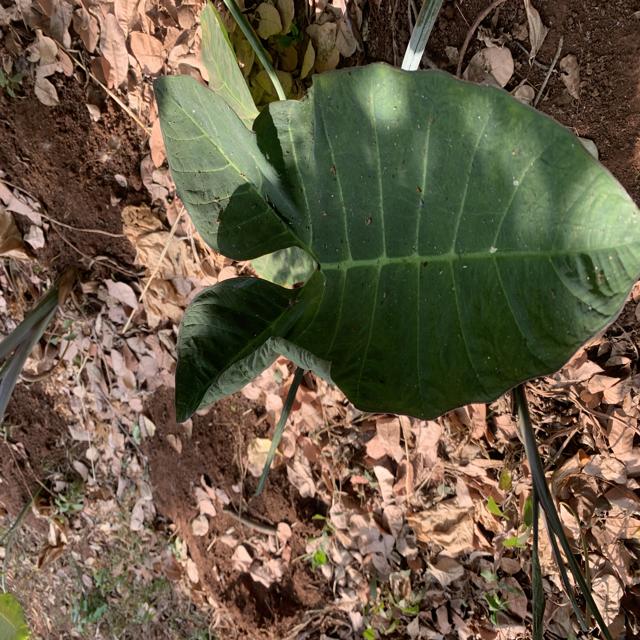
Label: Healthy